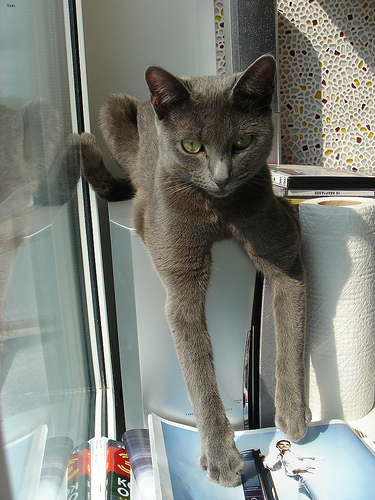
Animal: cat
Breed: russian_blue